George Dixon (Canadian football)

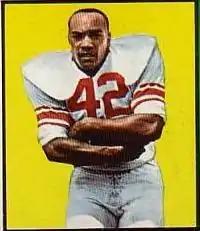
1964 Topps CFL Card of Montreal Alouettes running back George Dixon

George Washington Dixon (October 19, 1933 – August 6, 1990) was a professional Canadian football player and a Canadian Interuniversity Sport football coach.